TMEM106B

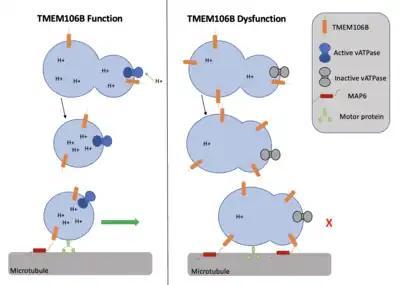
The left panel shows TMEM106B function, there is successful acidification of the lysosome through vATPase followed by correct formation of the lysosome and proper trafficking of the lysosome to the microtubule through MAP6, and the lysosome can travel down the microtubule with a motor protein. The right panel show TMEM106B dysfunction (overexpression), inactivation of the vATPase therefore loss of acidification of the lysosome, which forms a large swollen lysosome, and it binds to MAP6 and is not released which causes accumulation of TMEM106B in inappropriate areas rather than successful transport down the microtubule. This figure was adapted from Root et al. (2021).

Studies in cell lines have shown that over-expression of "TMEM106B" leads to larger lysosomes, which causes a negative-stress response within the cell and cell death. It is thought that lysosomal size may be partially dependent on pH and successful trafficking, as problems in either of these functions leads to clustering lysosomes and formation of large swollen vacuoles.